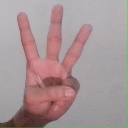
अक्षर: व